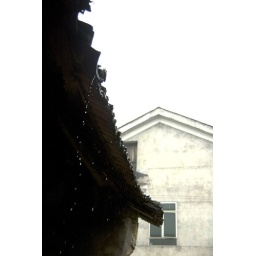
My ancestral home is still standing there, even though the old houses around it all been grounded, feel the difference.